Border Down

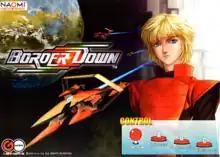
Arcade flyer

Border Down is a horizontally scrolling shooter video game developed and published by G.rev. It was released in Japanese arcades in April 2003 on Sega NAOMI hardware, and was ported to the Dreamcast later that year. The story takes place in the future where humans are defending their Mars colony from an invading alien attack. The game employs a "border system" where each stage has three variations of different difficulty. The player starts on the easiest variation, and is lowered to a more difficult variation with each subsequent loss of a life.